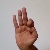
The image shows a hand gesture representing the letter 'F' in Indian Sign Language.